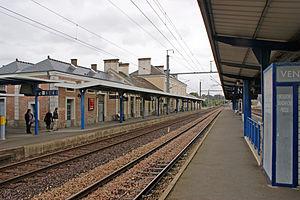
Intérieur de la gare de Redon, le bâtiment voyageurs et son quai latéral, vu du premier quai central.
La gare de Redon est une gare ferroviaire française des lignes de Rennes à Redon et de Savenay à Landerneau, située au centre ville de Redon dans le département d'Ille-et-Vilaine en région Bretagne.